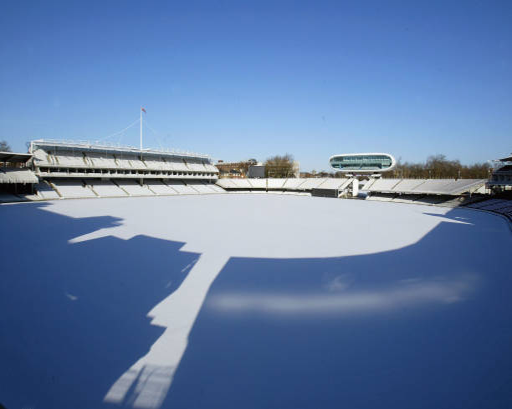
a blanket of snow covers the whole field .